Second Brazilian Republic

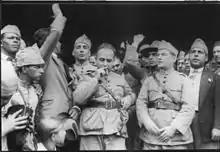
Getúlio Vargas, with other leaders of the 1930 Revolution in Itararé, São Paulo, shortly after the overthrow of Washington Luís

Regarding the secrecy of the conspiracy, Vargas told "Revista do Globo", in a special August 1950 edition, that his daughter Alzira only learned about the revolution two days before it began. He stated: "In 1930, while preparing the revolution, I was forced to play a double game: by day, I maintained order for the federal government, and by night, I brought the conspirators into the Piratini Palace." On 25 September 1930, the revolutionary command determined that the revolution would begin on 3 October at 17:00. The start of the revolution had already been postponed several times due to hesitation and indecision among the revolutionaries.